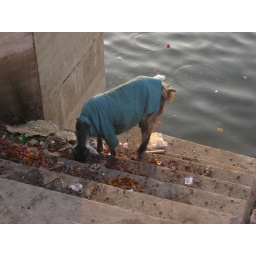
Goat in a blue shirt - they do a lot of vacuuming.